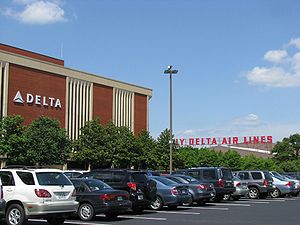
Delta Air Lines
Delta Air Lines' hovedkvarter
Delta Air Lines, Inc. er et amerikansk flyselskab med hovedkvarter i Atlanta, Georgia. Selskabet har flere end 308 destinationer i 52 lande, fordelt på fem kontinenter, dækkende områderne Nordamerika, Sydamerika, Europa, Asien, Afrika, Mellemøsten og Caribien. Delta har et større rutenetværk end noget andet flyselskab i verden, og er det eneste større flyselskab i USA der flyver til Afrika. Delta Air Lines er ifølge en rapport fra 2018 af det danske luggage storage firma LuggageHero en af de bedste flyselskaber, når det kommer til at sikre, at passagererne får deres bagage ved ankomst.